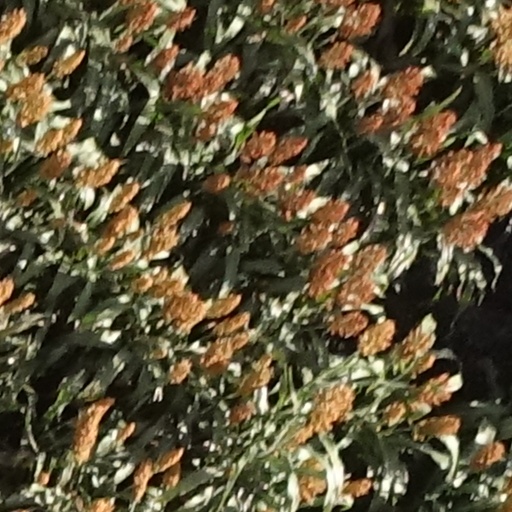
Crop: sorghum